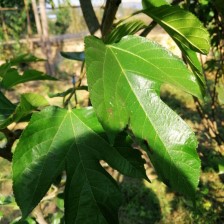
Variety: RedKing